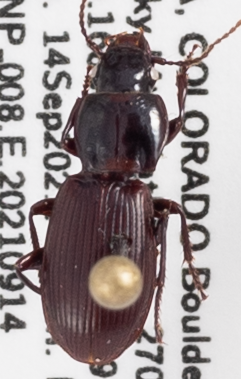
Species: Pterostichus restrictus
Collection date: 2021-09-14 04:00:00
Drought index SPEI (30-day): -1.69
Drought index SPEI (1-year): -0.058
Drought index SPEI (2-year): -0.966